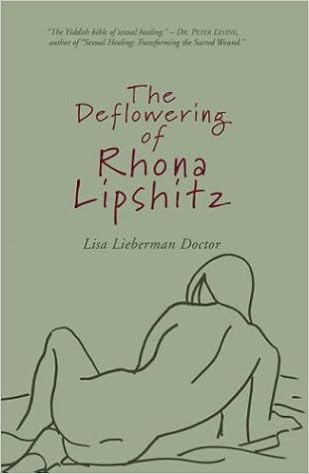
The Deflowering of Rhona Lipshitz
Category: Books
Review "...delightfully original.." -- Allison Lyon Segan, co-producer ("Speed," "Saving Private Ryan") "...truly unique and perceptive voice." -- Lesli Linka Glatter, film and television director ("Now and Then," "ER," "West Wing") "Pitch-perfect." -- Charlie Haden, Grammy-winning jazz musician/composer "The Yiddish bible of sexual healing." -- Dr. Peter Levine, author of Sexual Healing About the Author Lisa Lieberman Doctor was born and raised in Queens, New York. She spent sixteen years as a motion picture development executive in Los Angeles before shifting gears to become a staff writer on ABC's "General Hospital" where she earned a Daytime Emmy nomination and Writers Guild Award for her work on the GH team. A full-time writer and writing consultant, she has two grown children and lives in Malibu, California with her husband, Dr. Ron Doctor.
Features: Rhona Lipshitz of Queens, New York is eleven days away from becoming Mrs. Stuart Martin Weiner. The Temple has been booked, gowns have been fitted and beauty parlor appointments have been made. The caterer is busy preparing chicken and rice dinners - which in Rhona's neighborhood means ninety per cent rice and ten per cent chicken. Only one small problem stands in the way of this perfect marriage: Rhona doesn't love Stuie, and she knows she never will. With no way out, Rhona gamely counts down the days to the dreaded event...and finds herself falling madly, hopelessly in love with a wonderful man. Too bad it's not Stuie.